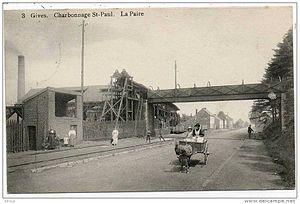
La Société anonyme des Charbonnages de Gives et de Ben réunis est une ancienne société charbonnière de la région de Liège, dont la concession se situait en amont de Liège essentiellement en rive droite de la Meuse sur le territoire des communes de Gives et Ben, désormais Huy.